Smyser-Bair House

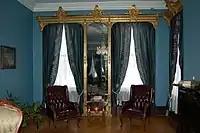
Interior of the Smyser-Bair House

Smyser-Bair House was constructed during the 1830s. The house is notable for its historic preservation and ornate details. The structure of the building follows Victorian architecture. Smyser-Bair House was never converted into apartments or changed by large scale renovation. As per "York Daily Record", Smyser-Bair House stands mostly as it was seen in the late 19th century. The house retains many of the details that it became known in the 1800s and is recognized for its historical preservation. Smyser-Bair House's ornate features include handcrafted pier mirrors covered with gold from Henry Smyser's California Gold Rush expedition. The expedition is demonstrated in an illustration in the main hall of the house. Smyser-Bair House also houses Robert C. Bair's original Sunday school lesson books, complete with his handwritten notes. Bair's photograph collection is archived at the York County Historical Trust Library with a grant from the Pennsylvania Historical and Museum Commission. The photograph collection includes 721 photos from 1906 to 1928 including the photos of civil war veterans from the 1913 Gettysburg battlefield reunion.